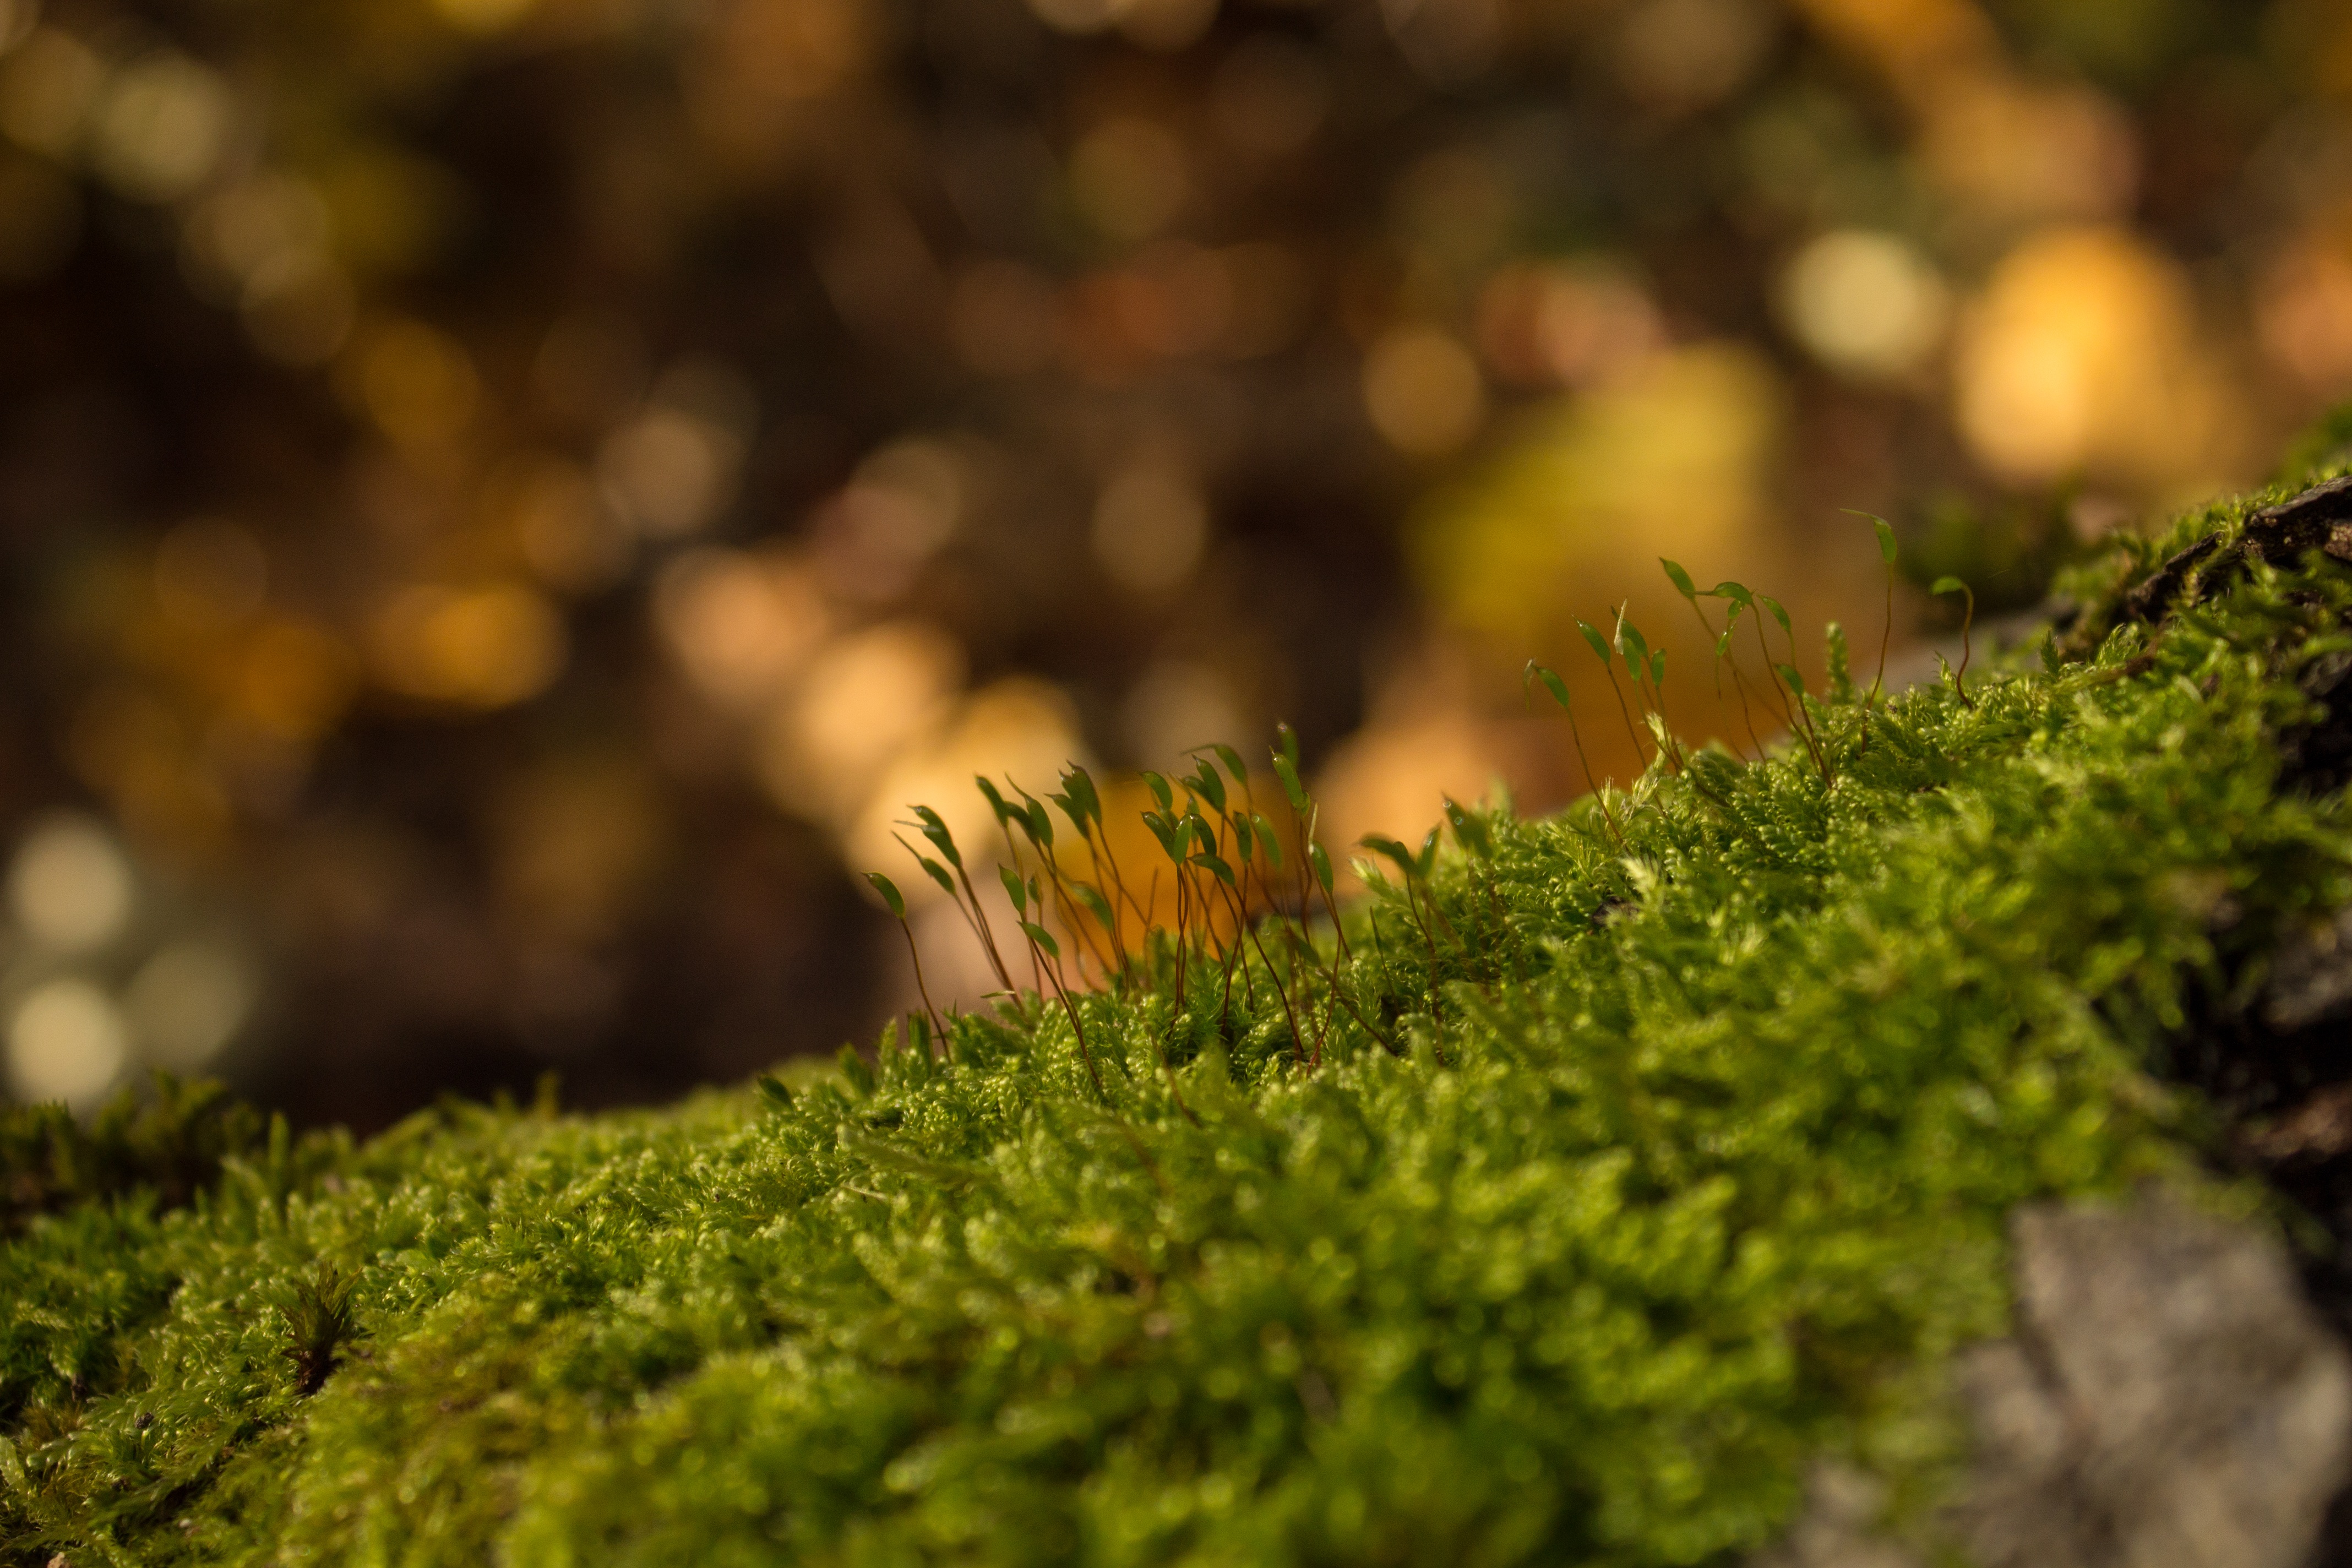
tree, nature, forest, grass, branch, plant, wood, lawn, sunlight, leaf, stump, flower, moss, log, green, color, macro, autumn, soil, botany, yellow, flora, season, close up, undergrowth, woodland, normafa, mossy, macro photography, green moss, woody plant, land plant, non vascular land plant